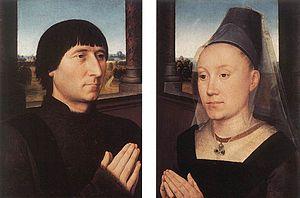
Le Triptyque Moreel est une œuvre du peintre primitif flamand Hans Memling. Huile sur bois de 121 × 291,5 cm et 121 × 69 cm, le panneau central représente saint Christophe, saint Maur et saint Gilles entourés de Willem Moreel — important homme politique et riche banquier de la branche brugeoise de la Banque de Rome — et de son épouse Barbara van Vlaenderberch, les deux donateurs. Réalisé en 1484, il est exposé au Groeningemuseum à Bruges.